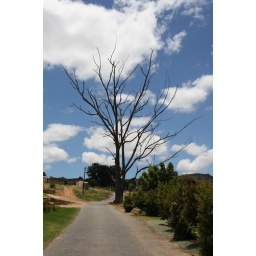
On top of Piketberg Mountain - drunk person passed out under the tree